Honors College (Montana State University)

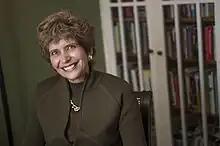
Dr. Ilse-Mari Lee, Dean of Honors College

Dr. Ilse-Mari Lee is the first and current dean of Montana State University Honors College. Lee has held the position since the honors program was promoted to Honors College by Montana University System Board of Regents in September 2013.